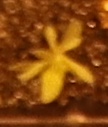
Label: Kochia